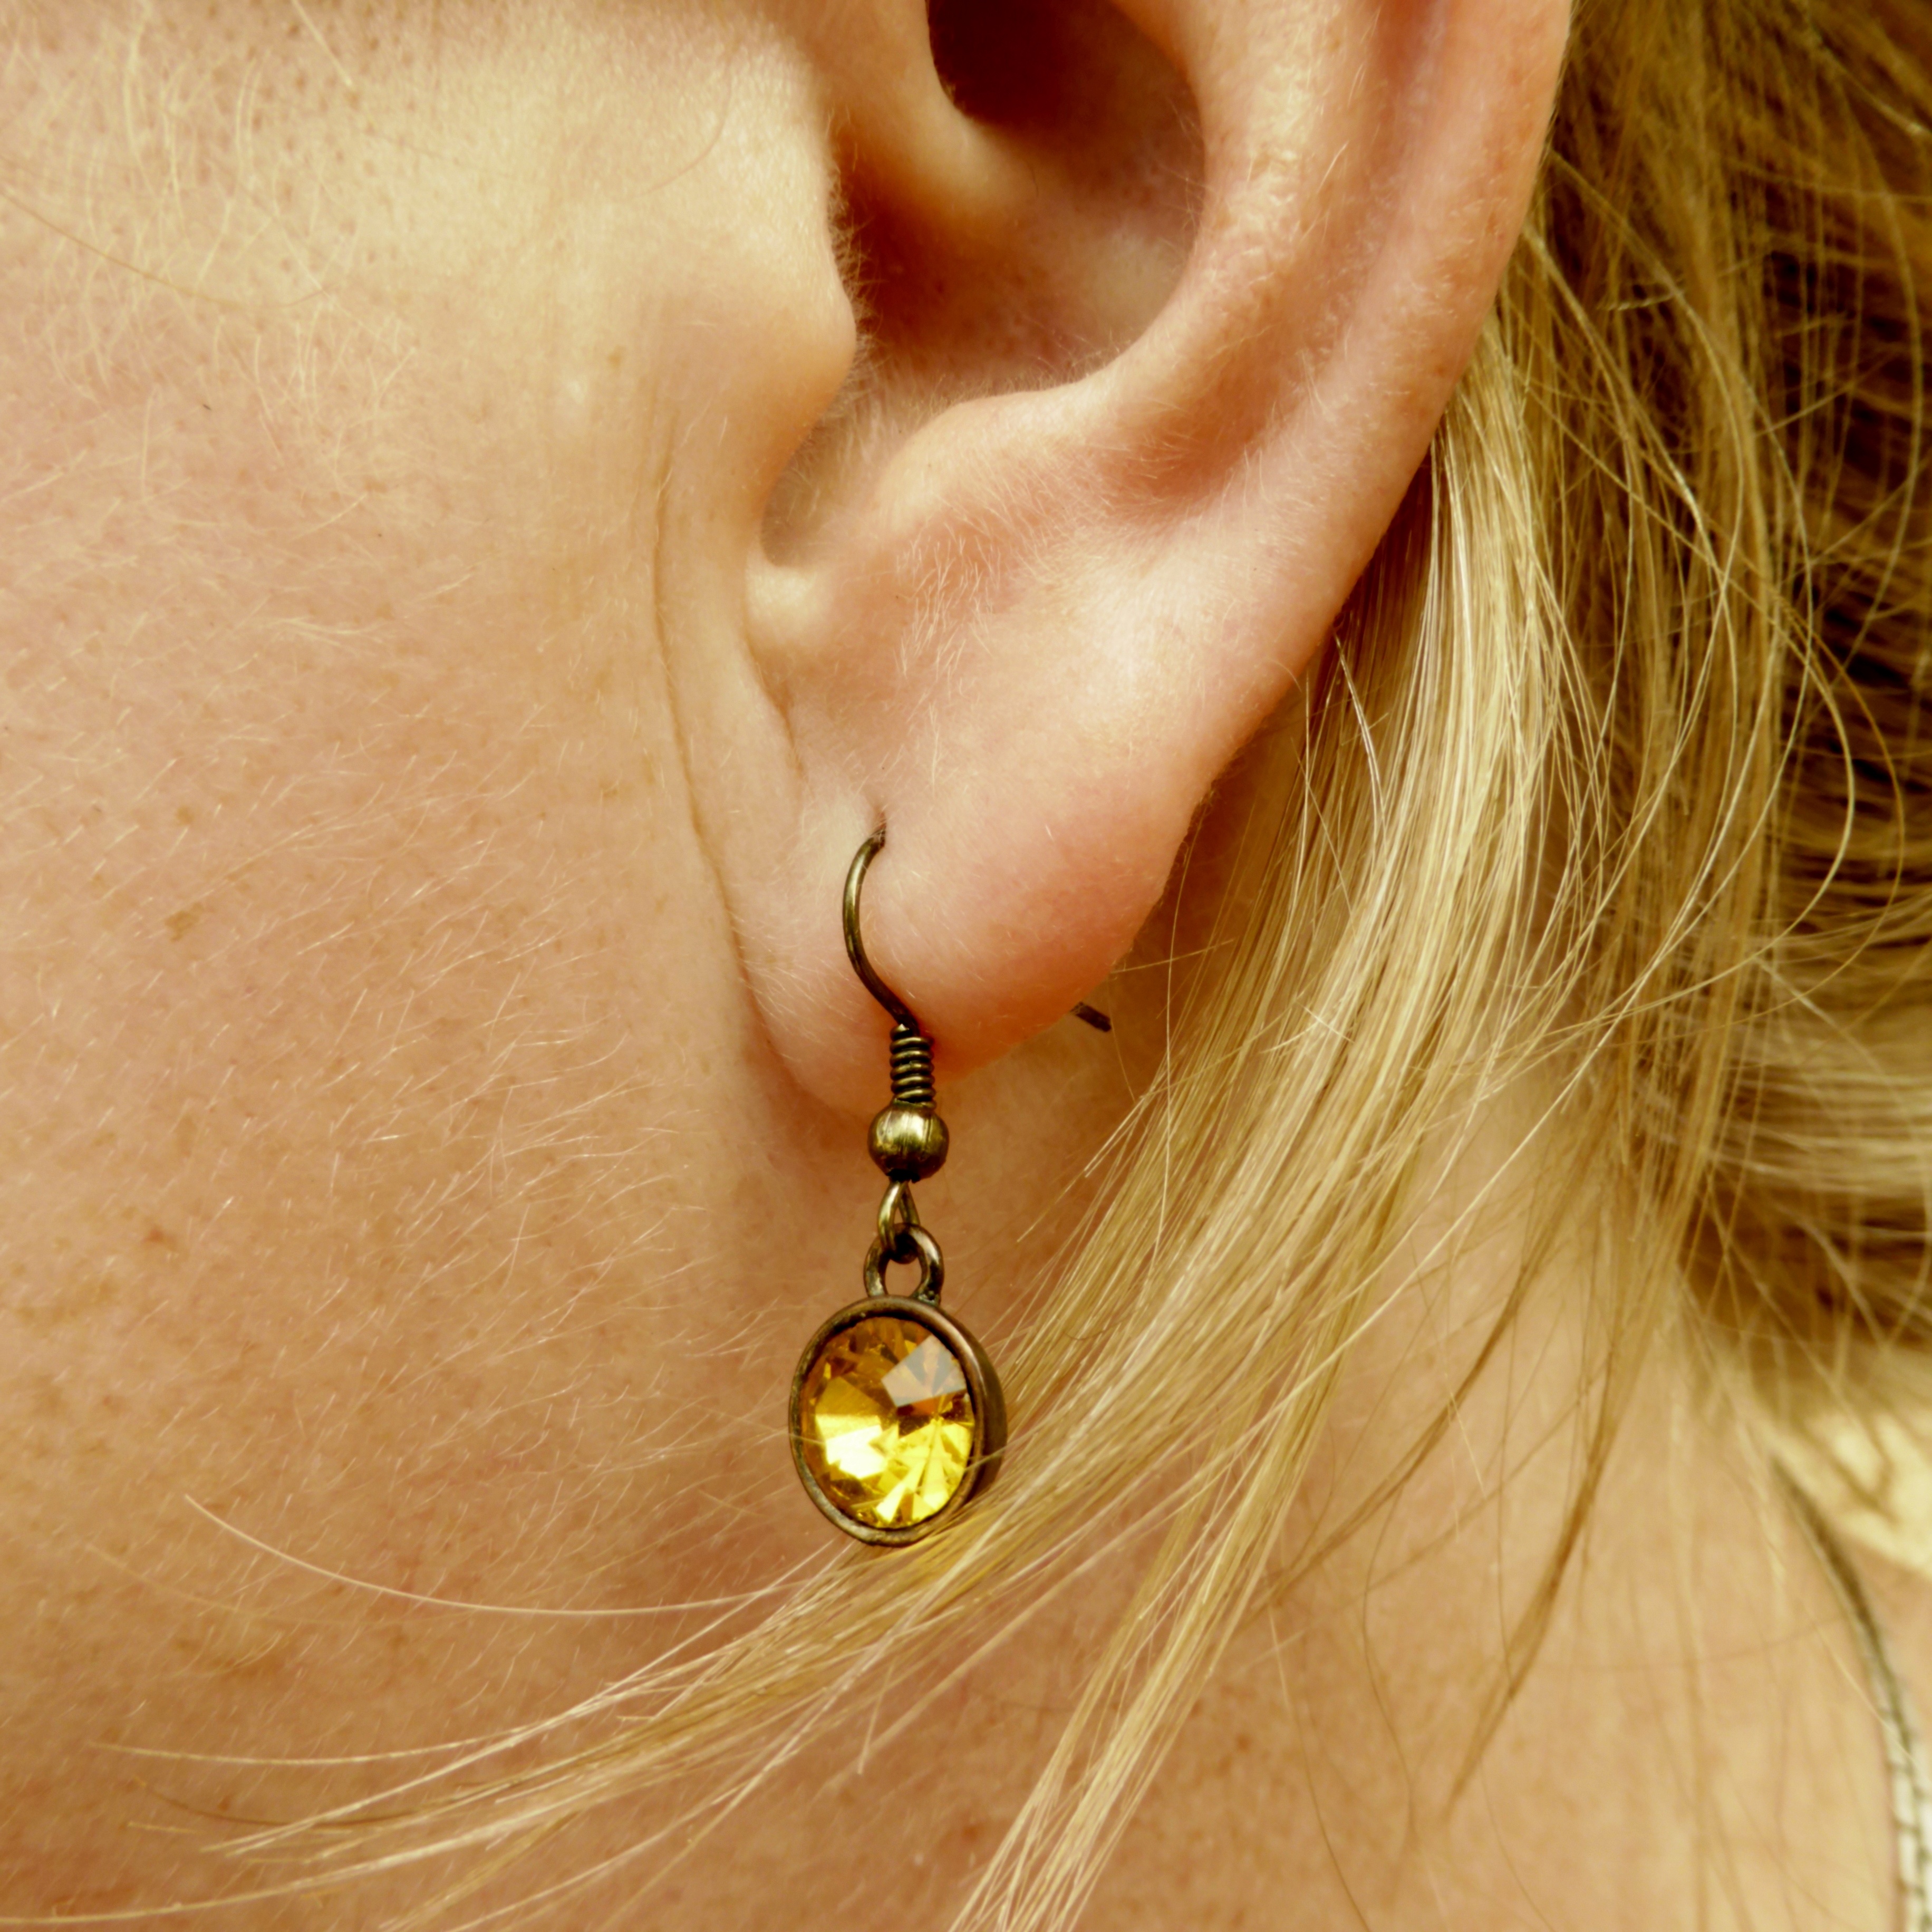
hand, woman, decoration, fashion, ear, necklace, close up, human body, earring, jewellery, nose, earrings, organ, swarovski, fashion accessory